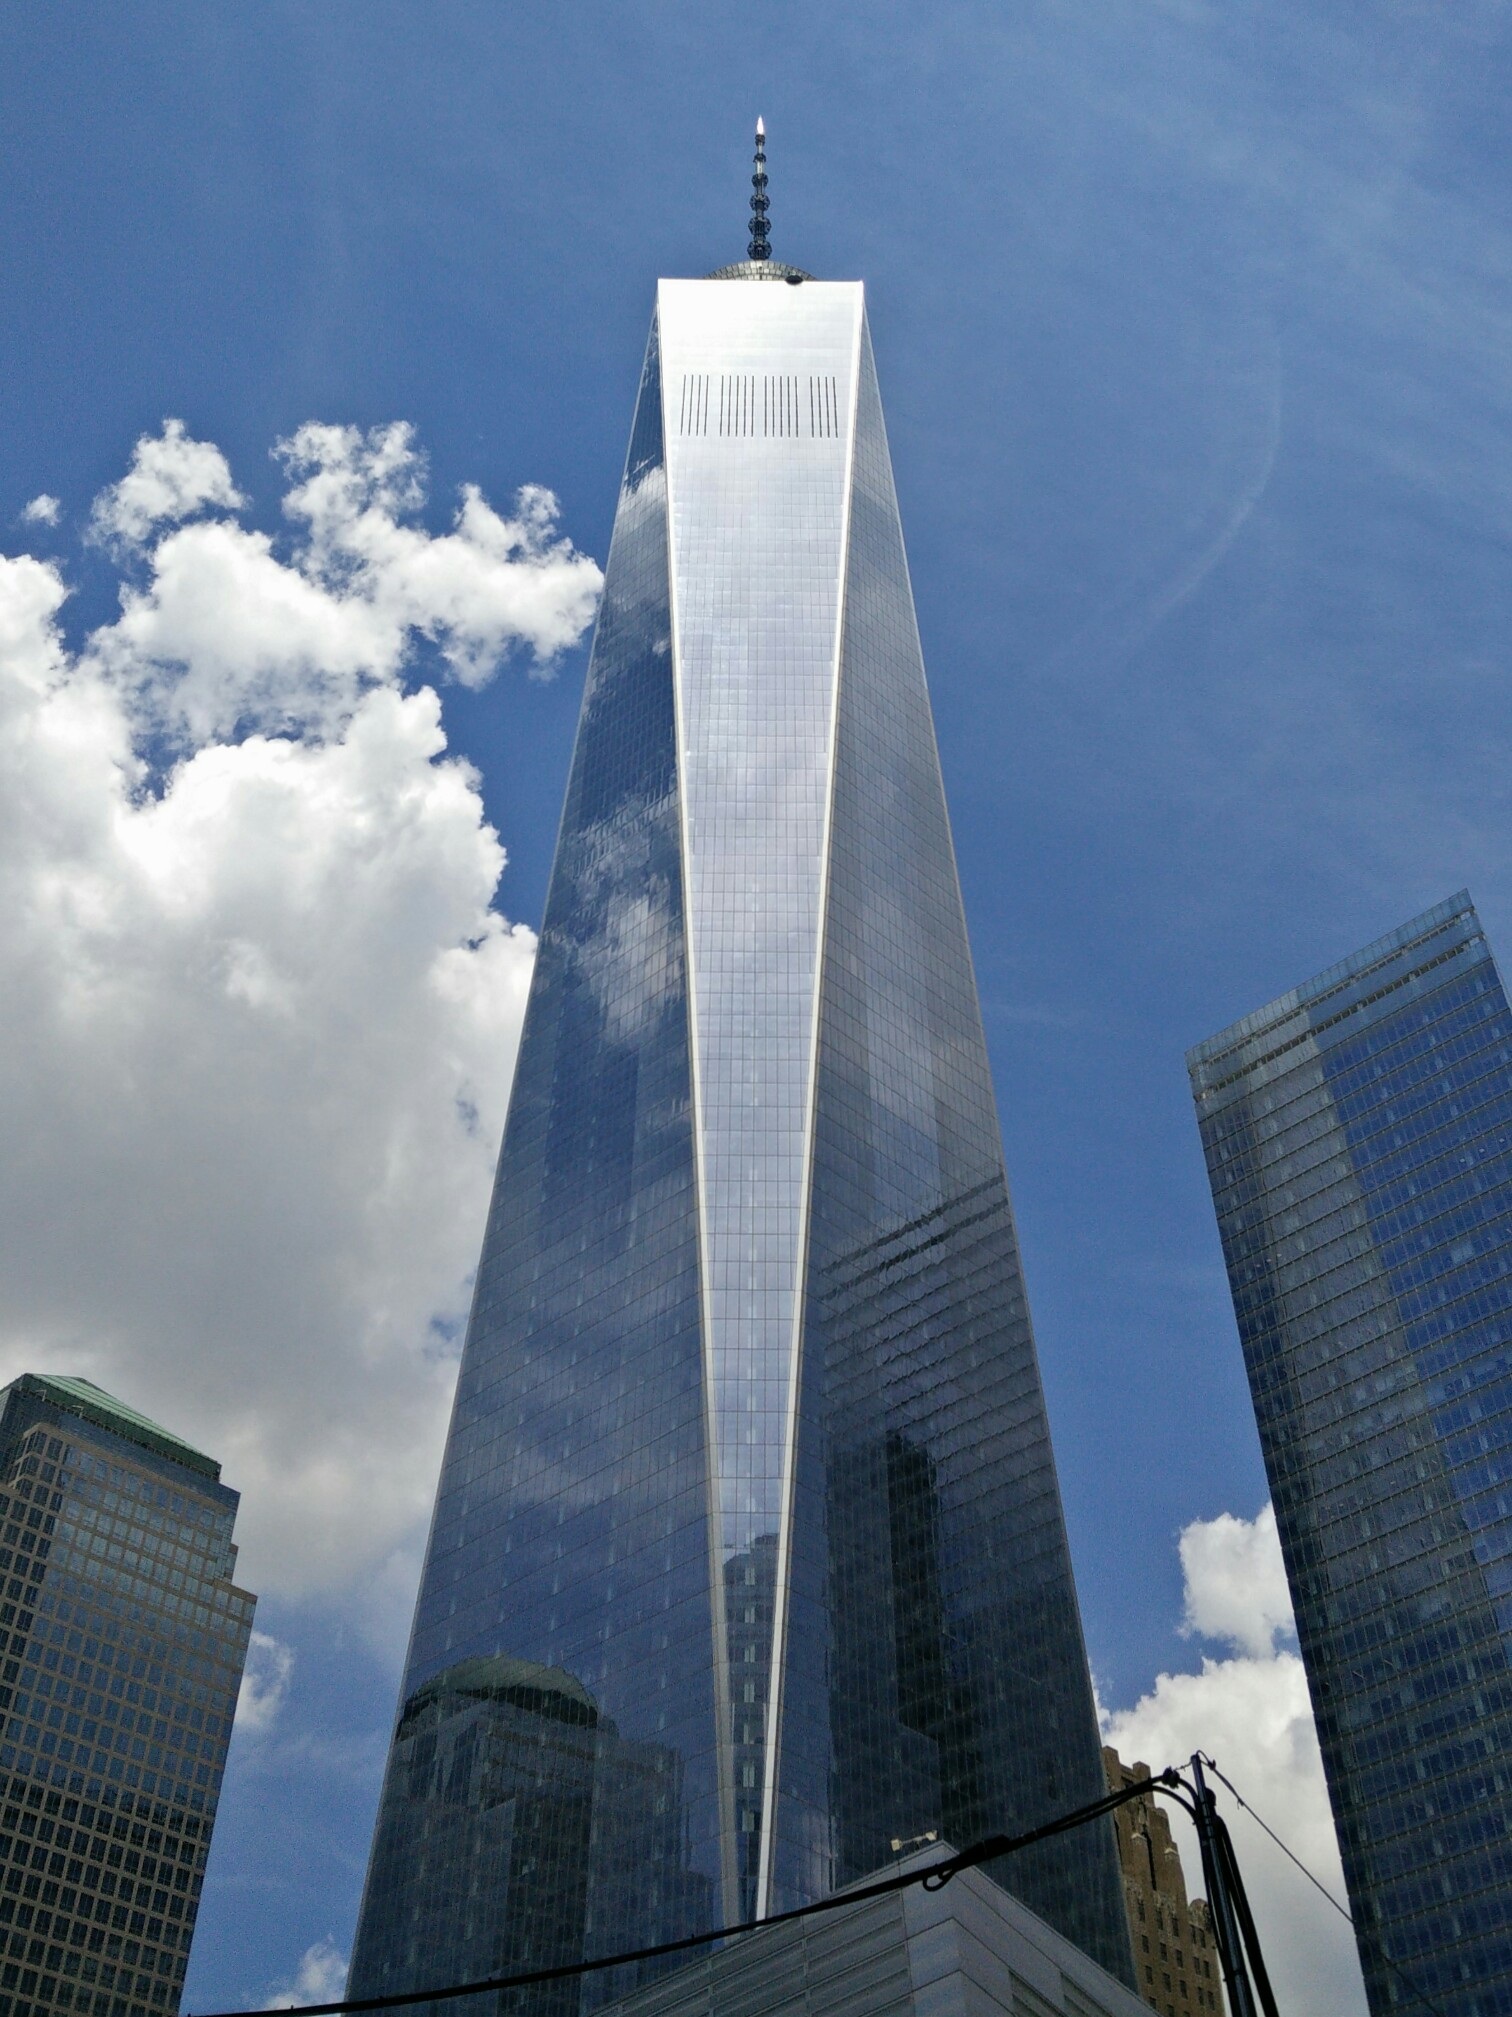
skyline, glass, building, skyscraper, new york city, monument, downtown, tower, landmark, modern, tower block, spire, steeple, metropolis, world trade center one